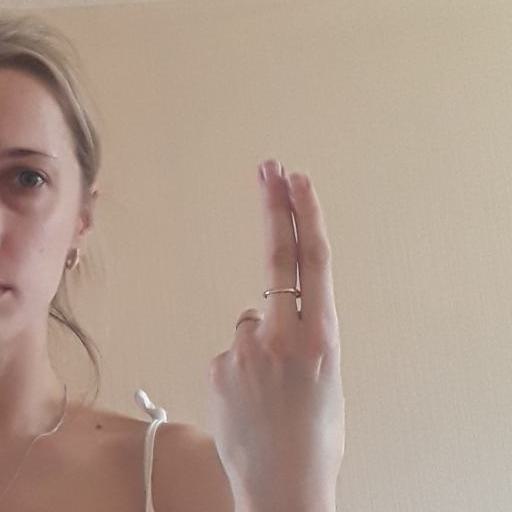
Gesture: two_up_inverted